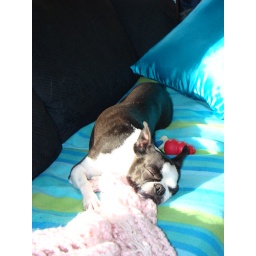
I was working on the computer and Jewels was lying on the couch in this position. She looks like she's broken!